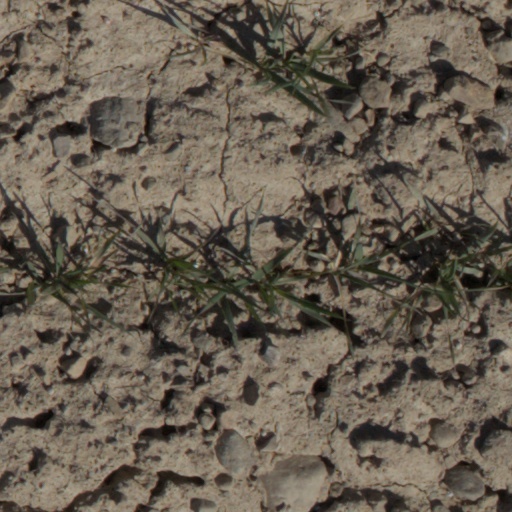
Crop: wheat